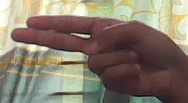
ASL sign: H